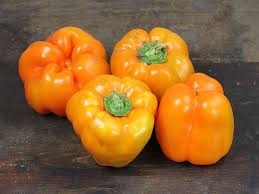
Label: capsicum